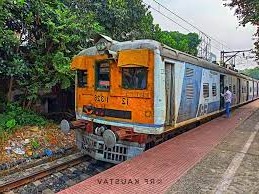
Vehicle type: Trains